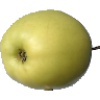
Label: Apple Golden 2